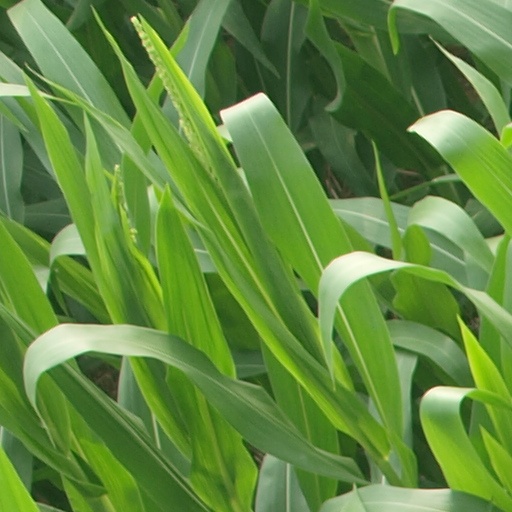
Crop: maize; corn